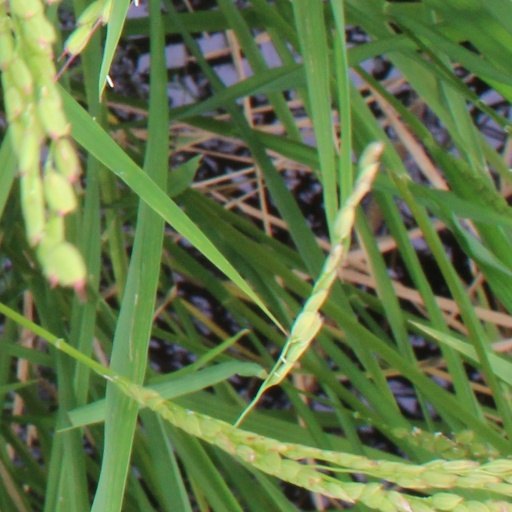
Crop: rice